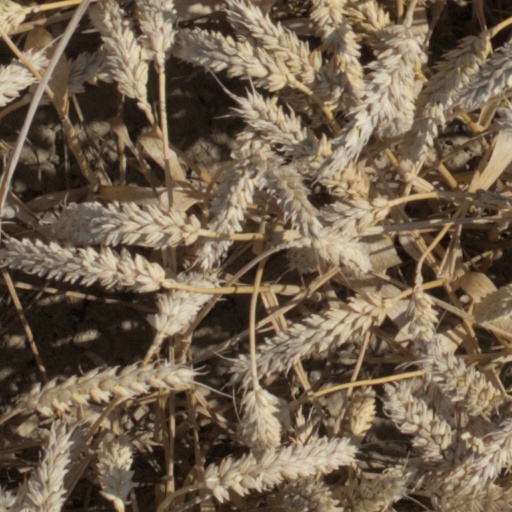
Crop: wheat